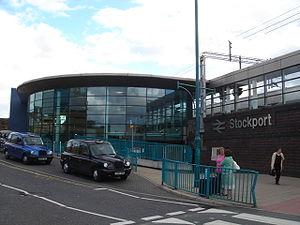
Entrée principal de la gare de Stockport. Italiano: Entrata principale della stazione di Stockport. 日本語: ストコポート の 駅 の 主い 入り口。